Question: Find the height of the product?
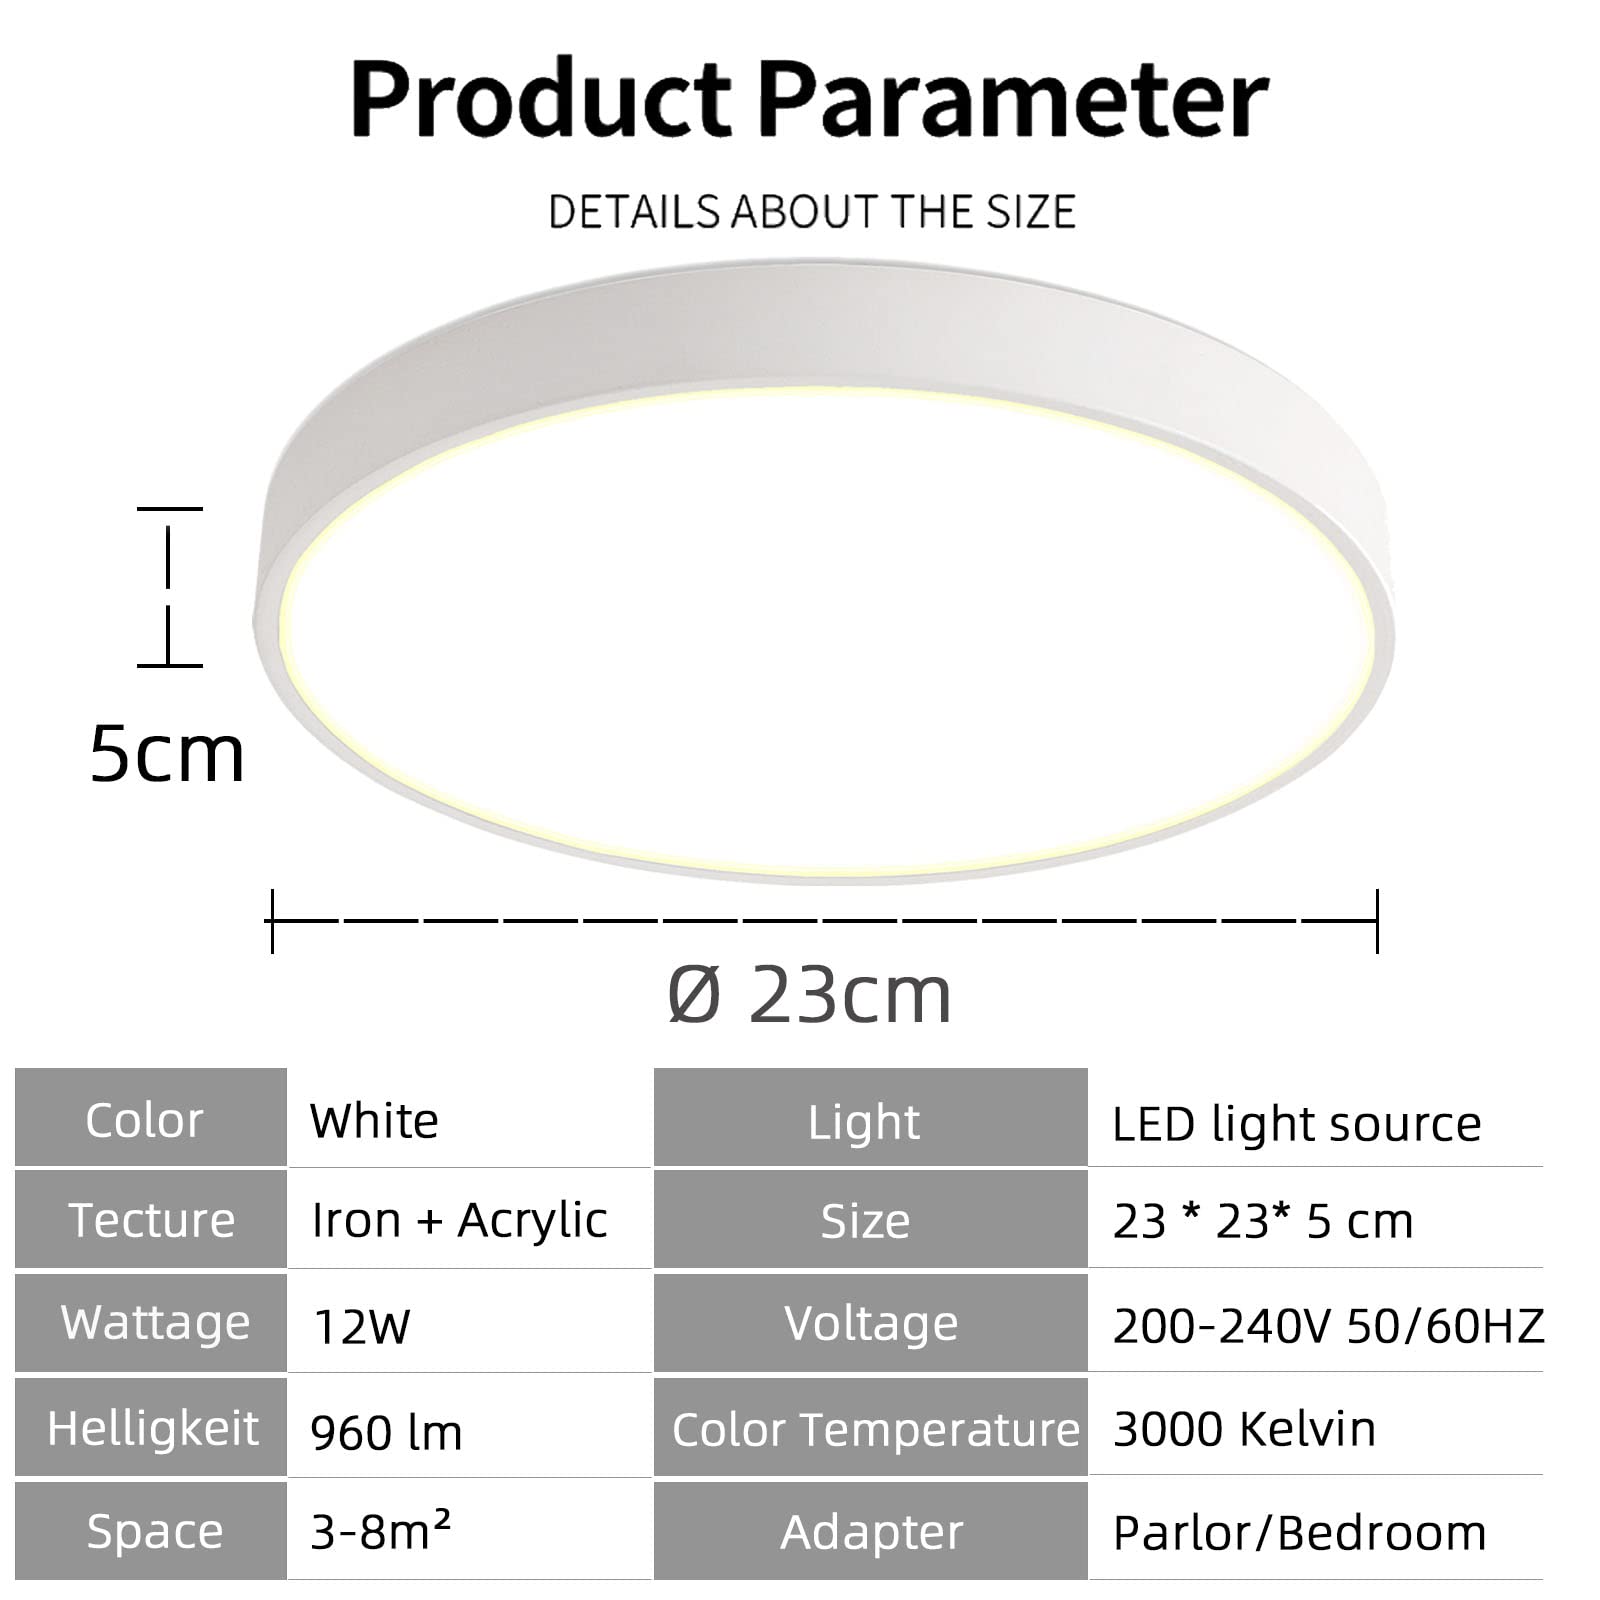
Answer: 23.0 centimetre